Triumph Herald

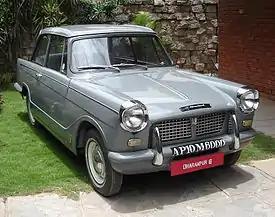
Standard Herald Mark 1

In the 1960s Standard Motor Products of Madras, India, manufactured Triumph Heralds with the basic 948 cc engine under the name Standard Herald, eventually with additional four-door saloon and five-door estate models exclusively for the Indian market. In 1971 they introduced a restyled four-door saloon based on the Herald called the Standard Gazel, using the same 948 cc engine but with the axle changed to that of the Toledo, as the Herald's "swing-arm" was deemed unable to cope with road conditions in the Indian interior. The Gazel was discontinued in 1977.